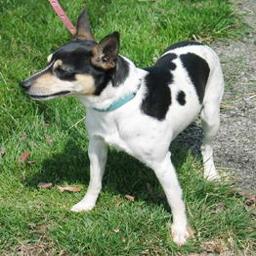
Animal: dogs